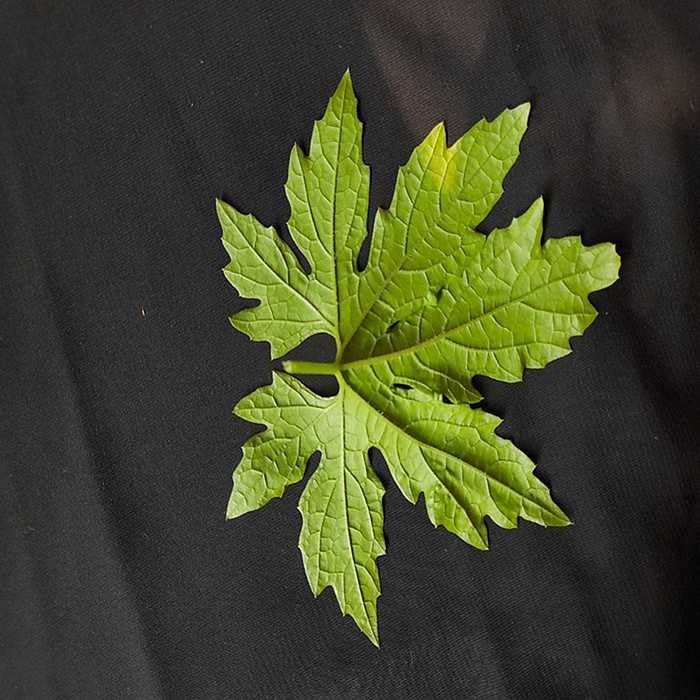
Plant: Bitter Gourd
Label: Fresh leaf